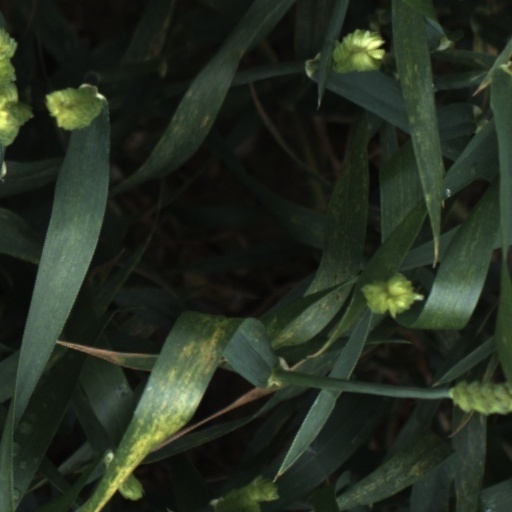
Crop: wheat